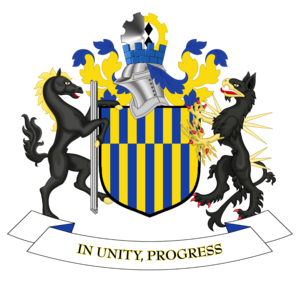
Le district métropolitain de Gateshead est un district métropolitain du Tyne and Wear, en Angleterre.